Roy Billing

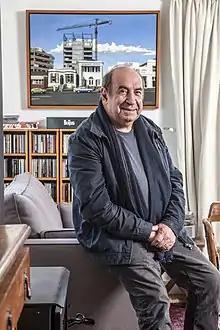
Actor Roy Billing photographed at his home in New Zealand in 2019.

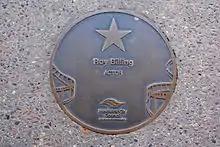
Billing's plaque at the Australian Film Walk of Fame, Ritz Cinema, Randwick, Sydney

In 1999, Billing was nominated in the 'Best Actor in a Supporting Role' award at the AFI Awards for his role in "Siam Sunset". In 2009, Billing won the 'Best Actor in a Television Drama' award at the AFI Awards, and was nominated for the 'Outstanding Actor' award at the 2010 Logies for his role in Underbelly.